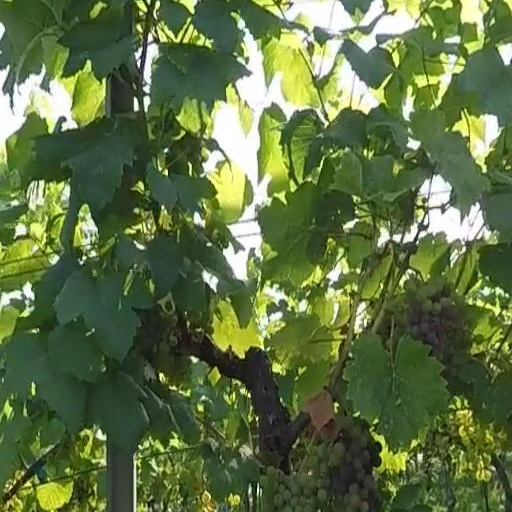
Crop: grape